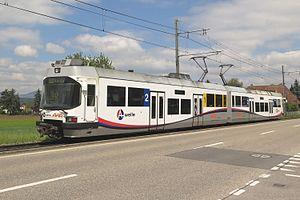
Le réseau express régional argovien ou RER argovien est un réseau express régional utilisant l'infrastructure des lignes ferroviaires suisses situées sur le territoire du canton d'Argovie.
Le Wynental- und Suhrentalbahn est une entreprise ferroviaire suisse dont la ligne de 32,2 km est à voie métrique, reliant Aarau à Schöftland dans la partie argovienne de la vallée du Suhrental, à Menziken dans la vallée du Wynental.